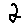
Label: 2